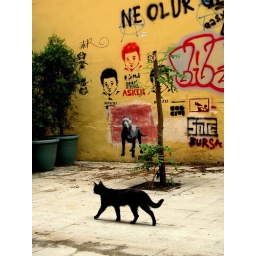
cat in the picture front of the dog picture